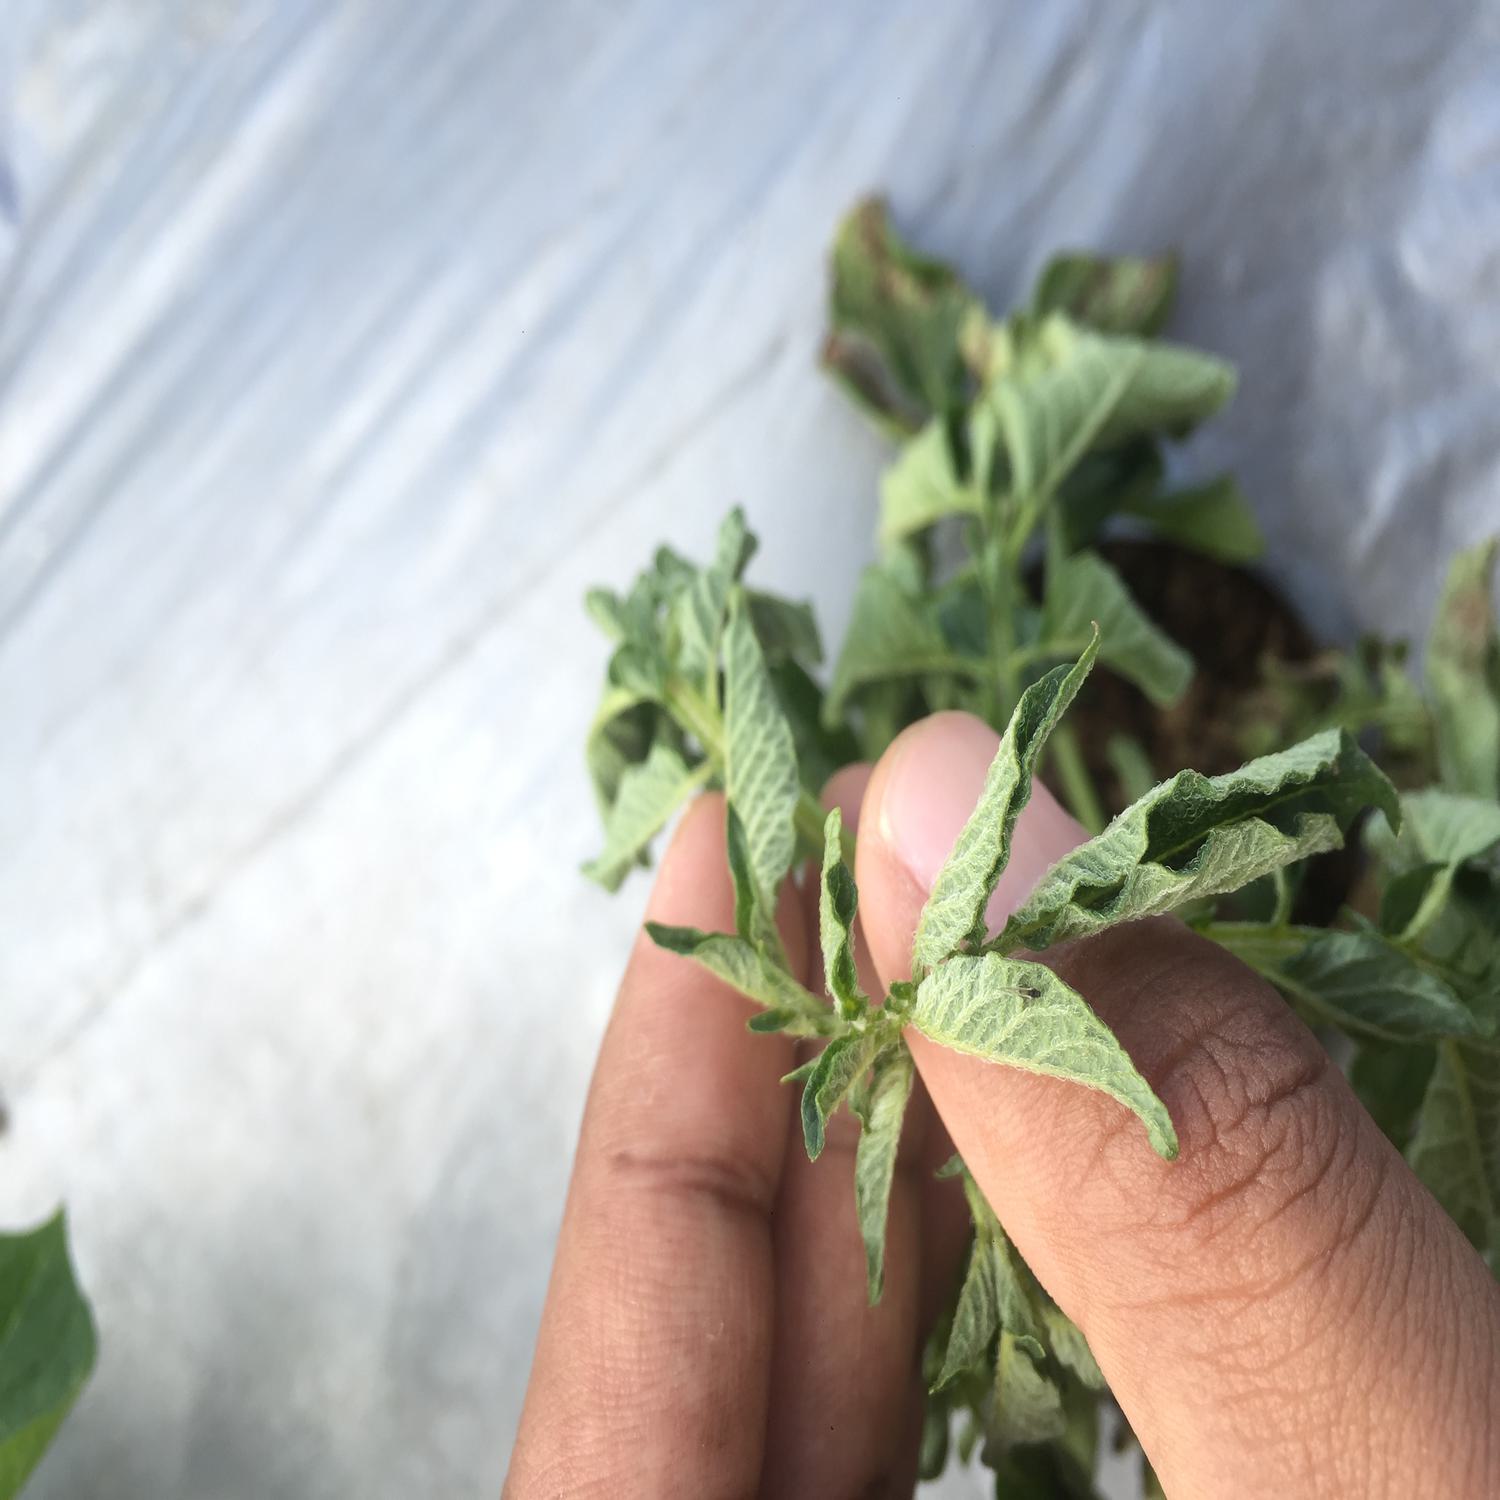
Etiqueta: Pudricion_Parda